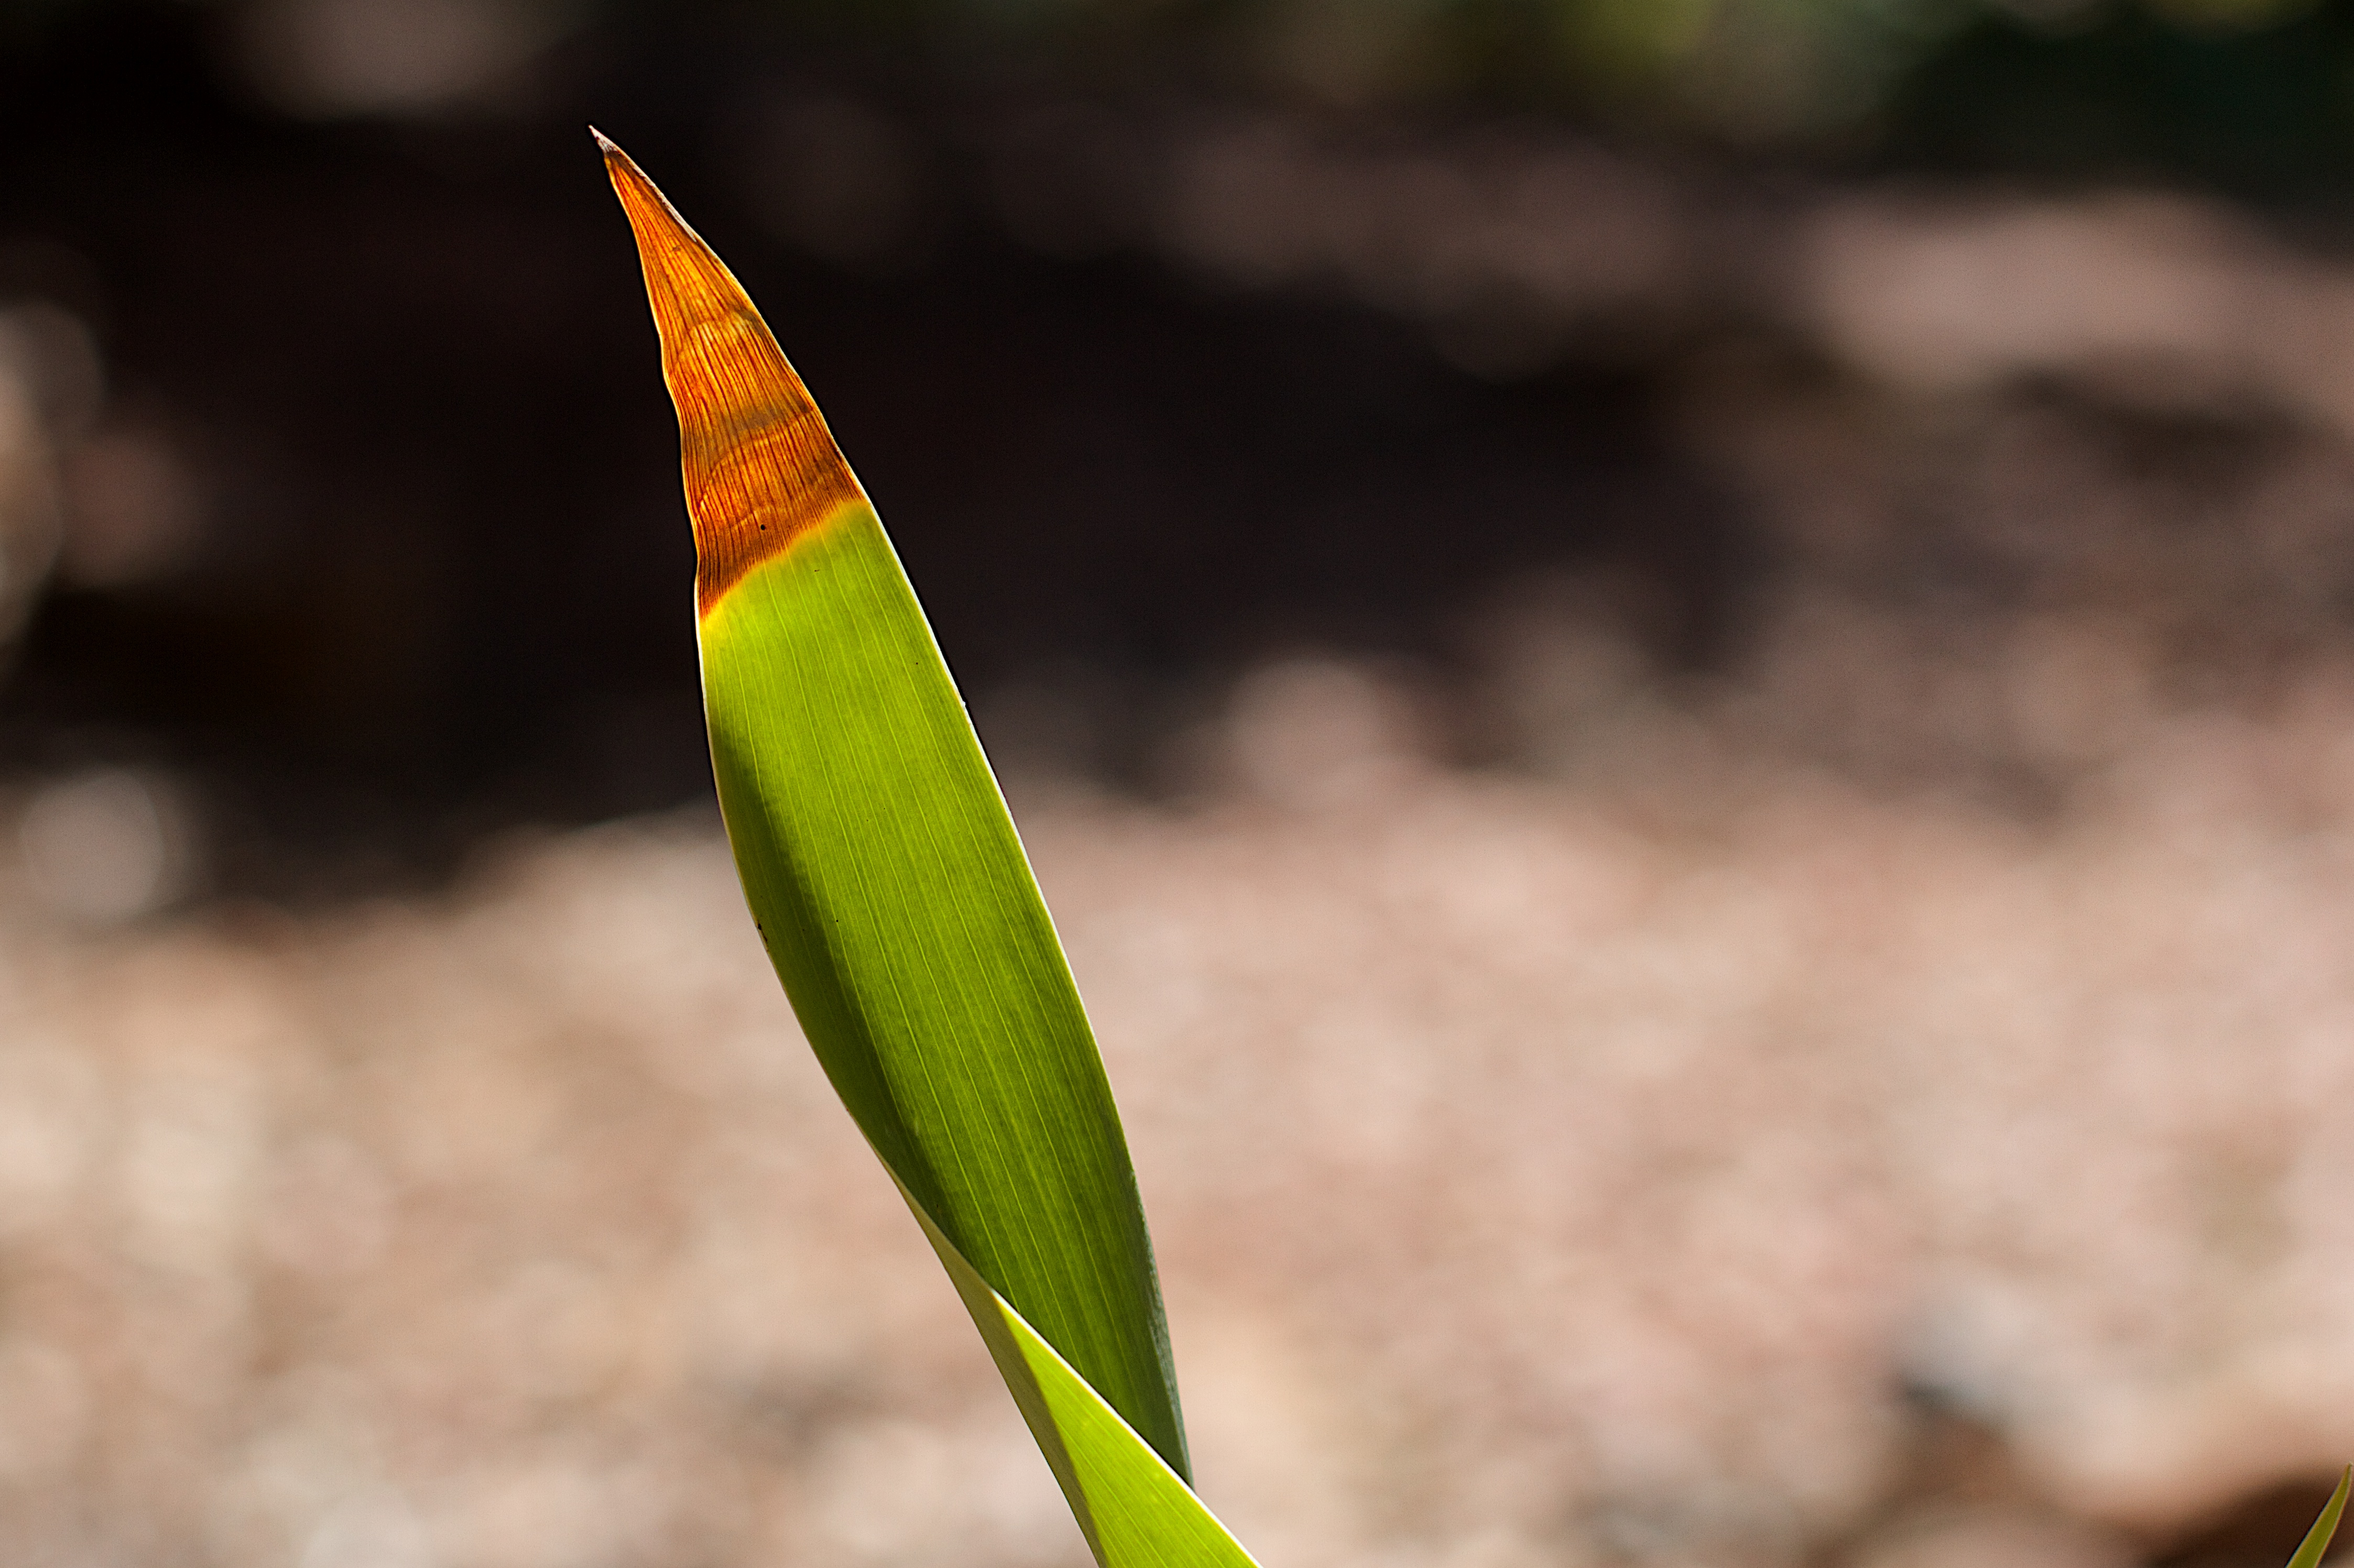
nature, grass, plant, photography, leaf, flower, green, insect, botany, yellow, flora, fauna, close up, bud, macro photography, flowering plant, grass family, plant stem, land plant